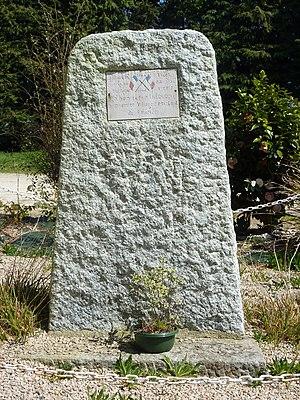
Berrien [bɛʁjɛ̃] est une commune française située dans le département du Finistère en région Bretagne, membre de la communauté de communes Monts d'Arrée Communauté et qui fait partie du parc naturel régional d'Armorique.